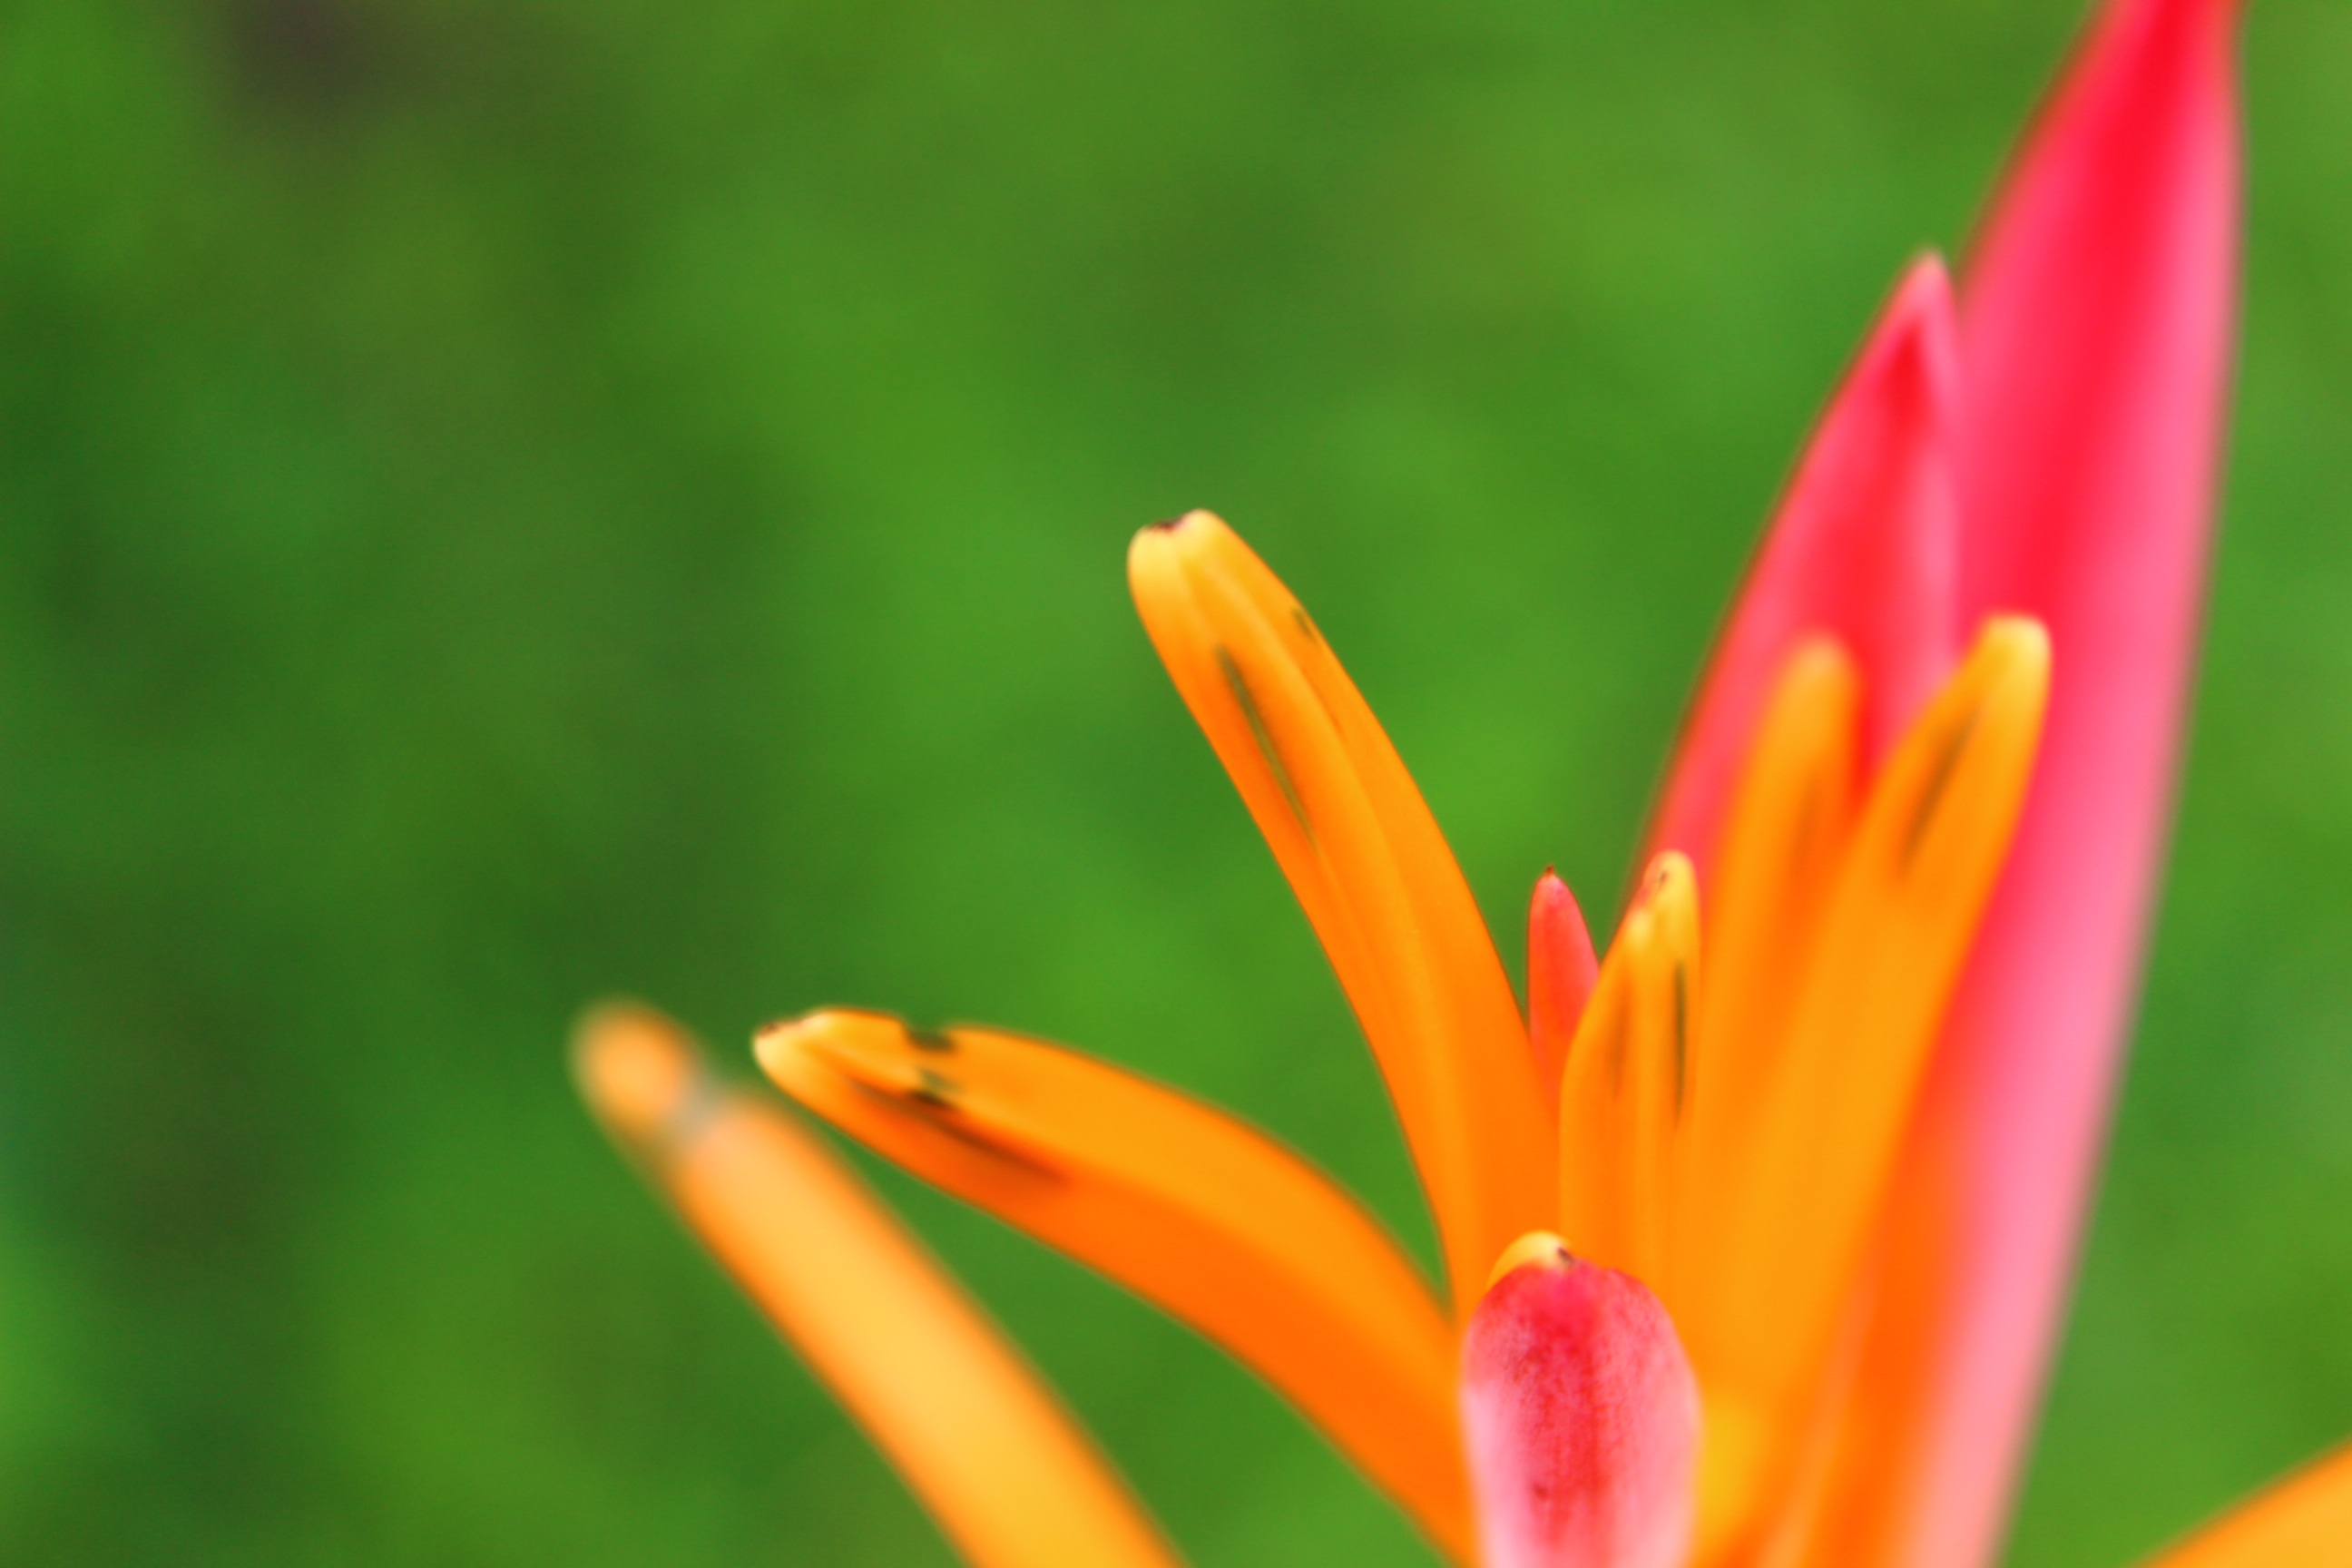
nature, grass, plant, photography, meadow, leaf, flower, petal, orange, green, color, macro, fresh, botany, colorful, yellow, flora, wildflower, close up, focus, macro photography, flowering plant, plant stem, land plant